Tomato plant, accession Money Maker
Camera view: horizontal (90 deg, fisheye); turntable rotation: 150 degrees
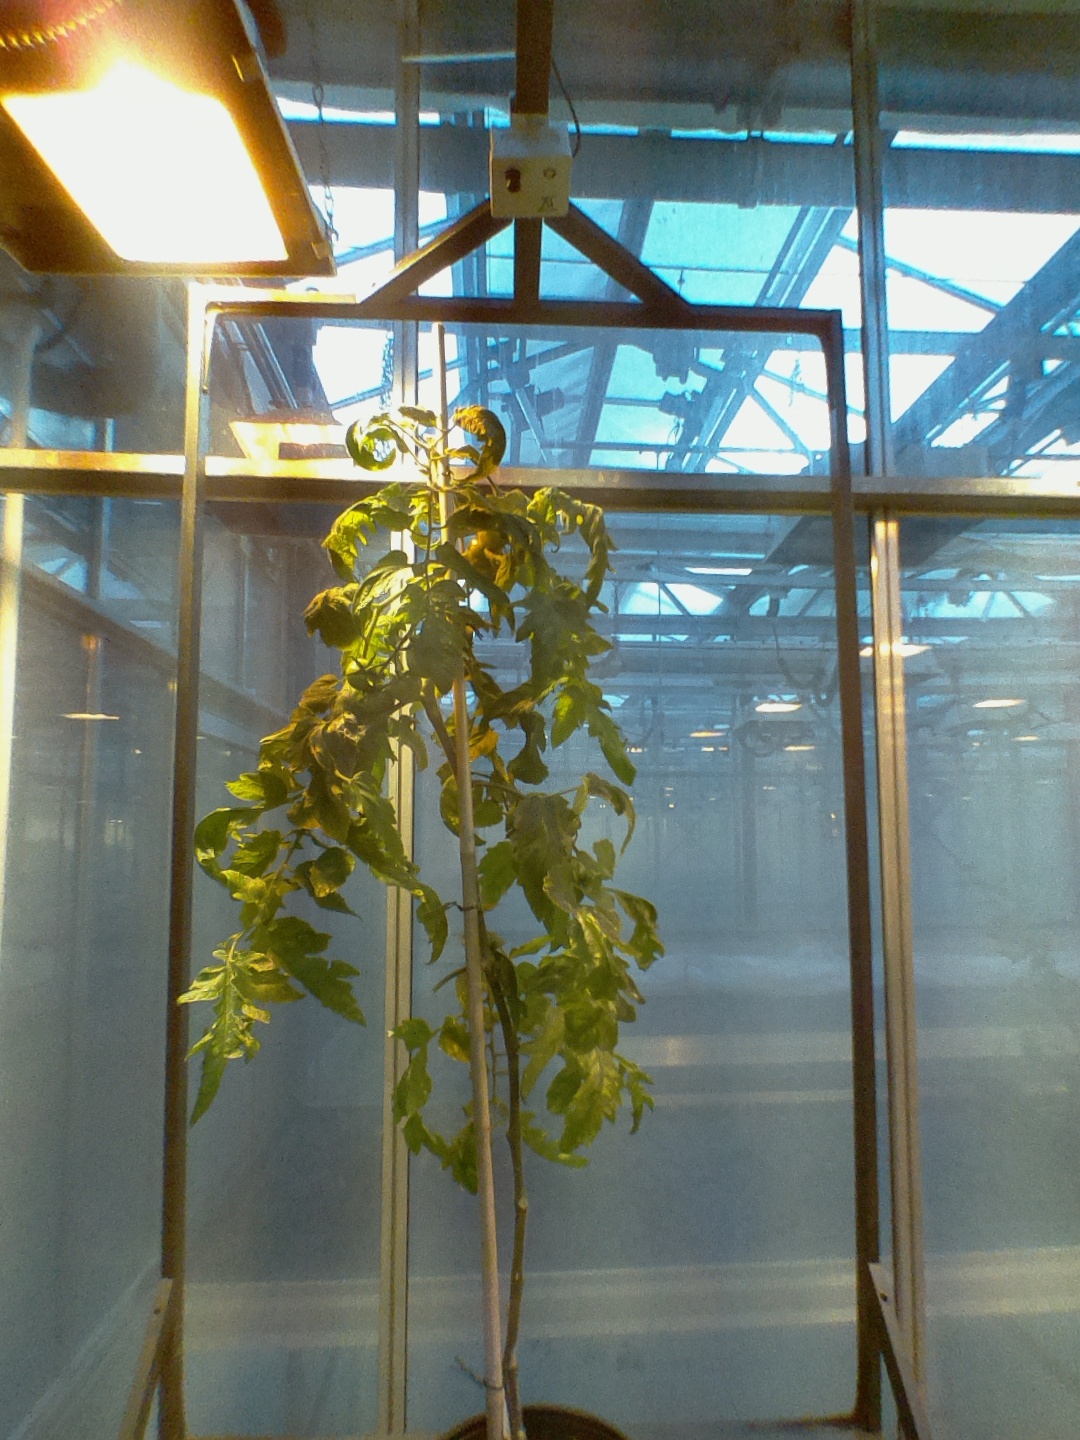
BBCH growth stage 75: 50%-60% of final fruit size